Happy families

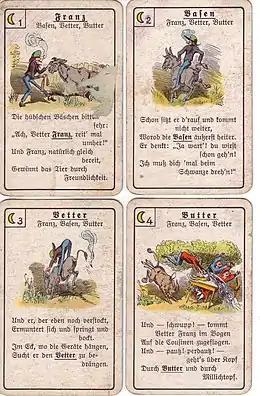
A 'family' from a set of old German "Quartett" cards. Each card lists the three others that it groups with.

The player whose turn it is asks another player for a specific card: the asking player must hold a card of the same family. If the asked player has the card, they must give it to the requester, and the requester then takes another turn. If the asked player does not have the card, they say "not at home" and it becomes the asked player's turn.